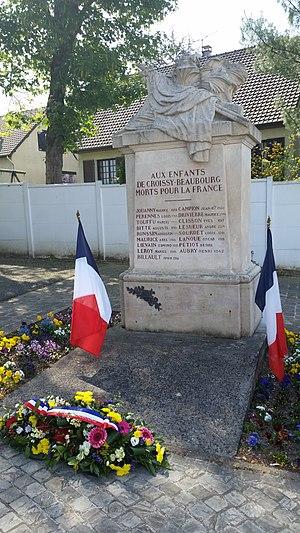
Monument aux morts du village de Croisse-Beaubourg (77)
Croissy-Beaubourg est une commune française située dans le département de Seine-et-Marne en région Île-de-France.